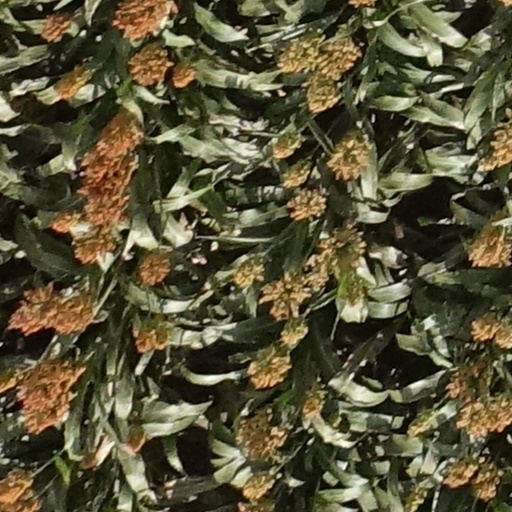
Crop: sorghum